Geferson

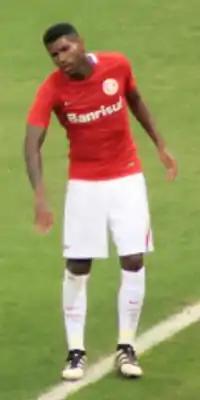
Geferson with Internacional in 2016

Born in Lauro de Freitas, Bahia, Geferson started his career at Vitória's youth setup in 2002, aged eight. In 2011, he signed for Internacional and spent three years playing in the youth academy.